Genie Chance

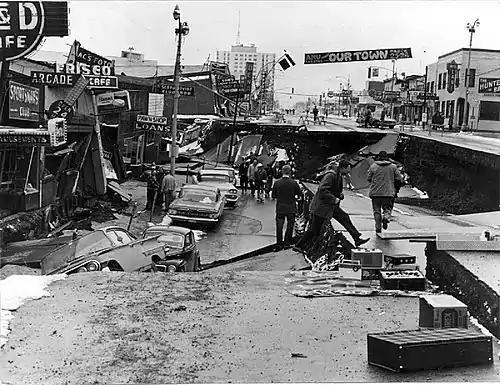
Anchorage's Fourth Avenue after the 1964 Earthquake on March 27, 1964

Following her move to Anchorage in 1959, Chance worked as an editorialist and journalist, first at KENI radio and television and then at KFQD radio, becoming one of the first women in Alaskan broadcast news.